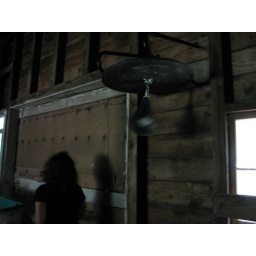
punching bag in barn 2